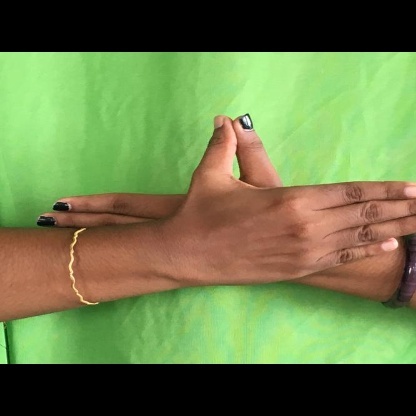
Mudra: Garuda